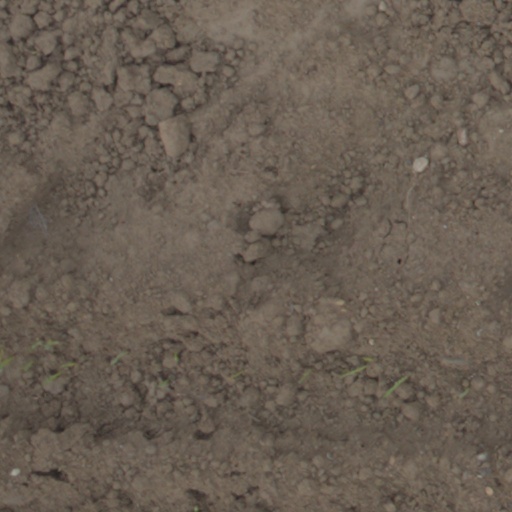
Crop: wheat